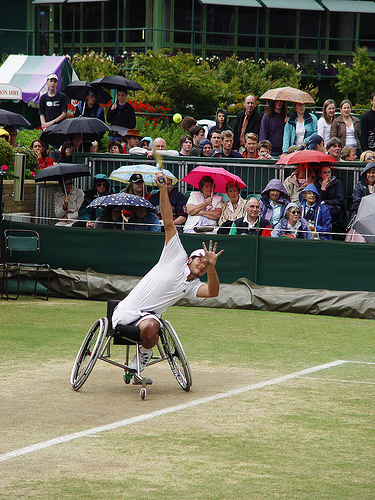
người đàn ông đang ngồi xe lăn chơi tennis ngoài sân